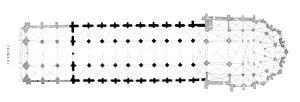
La basilique Sainte-Marie-Madeleine de Vézelay est une ex abbatiale française du XIIᵉ siècle située à Vézelay, dans le département de l'Yonne en Bourgogne-Franche-Comté. Haut lieu de la chrétienté au Moyen Âge, Vézelay est un lieu de pèlerinage important sur le chemin de Saint-Jacques-de-Compostelle.